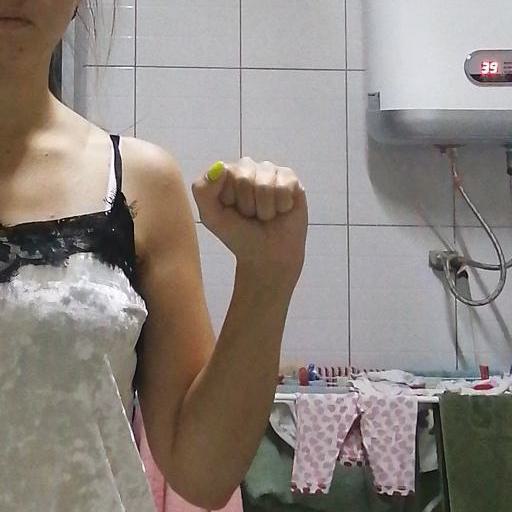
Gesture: fist